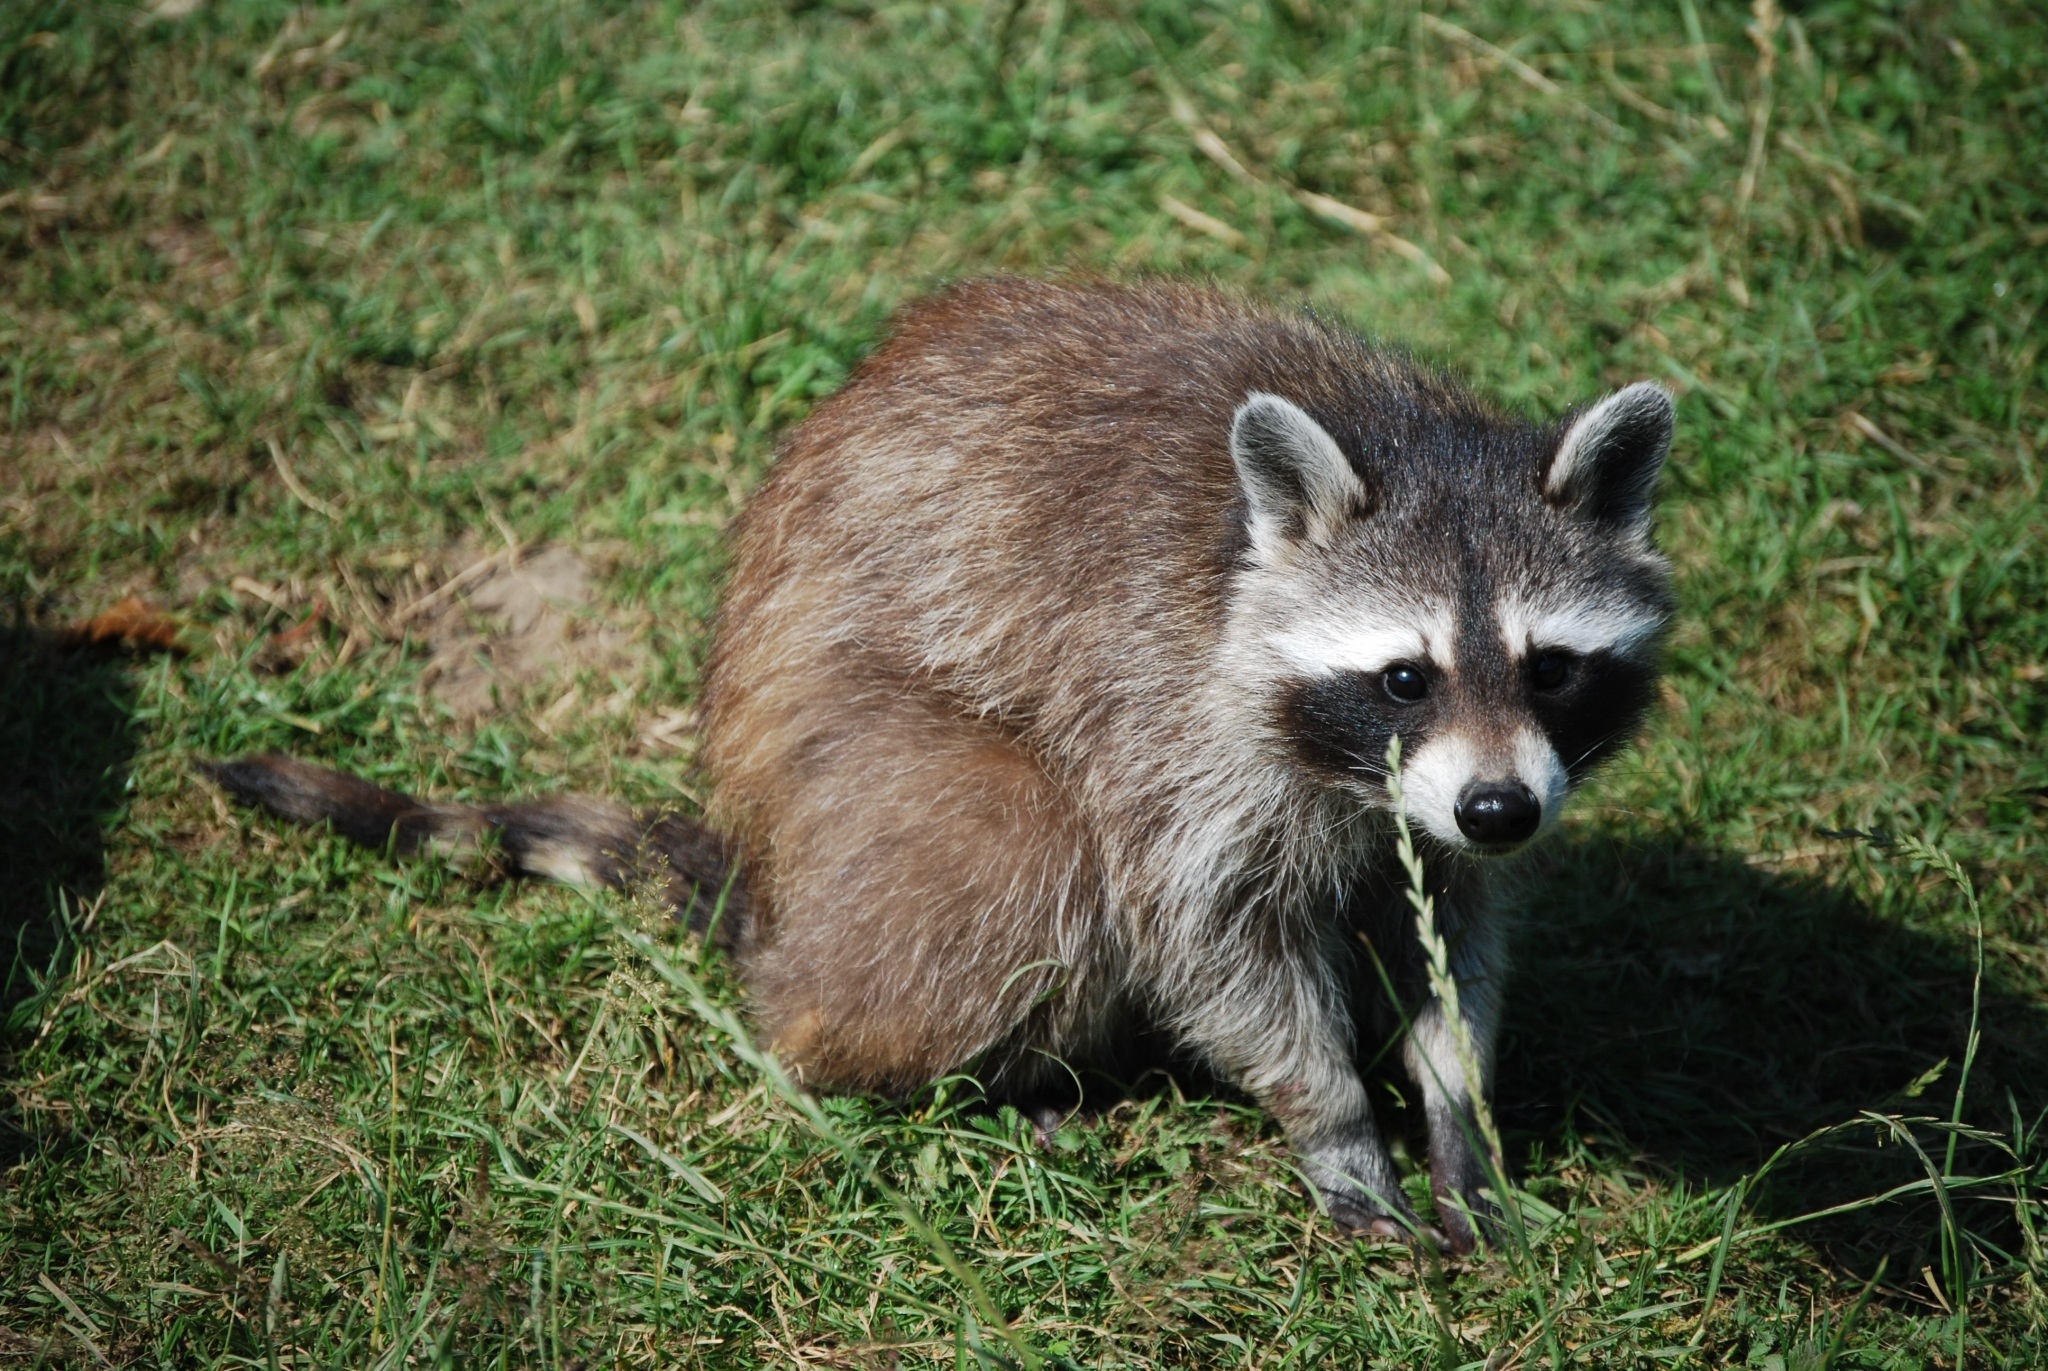
cute, wildlife, mammal, fauna, raccoon, vertebrate, wildlife park, procyon, procyonidae, viverridae